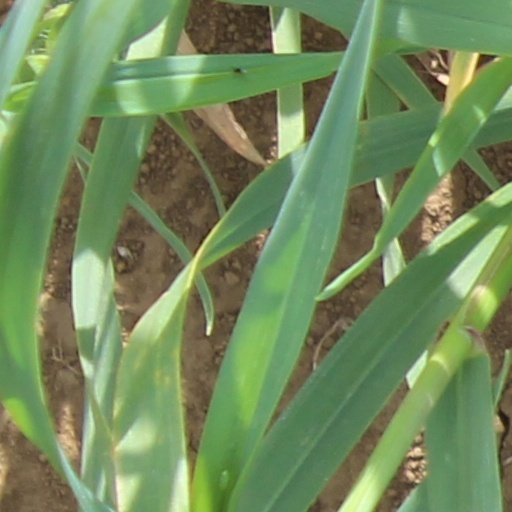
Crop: wheat